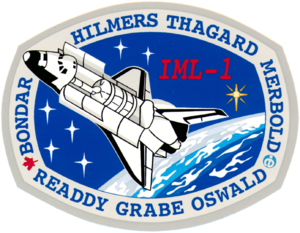
David Carl Hilmers dit Dave Hilmers est un astronaute américain né le 28 janvier 1950.
Roberta Bondar, O.C. est la première astronaute canadienne et la première neurologue dans l'espace. Après plus d'une décennie en tant que chef de médecine aérospatiale, elle devient consultante et conférencière pour les communautés médicales et scientifiques et dans le monde des affaires.
STS-42 est la 14ᵉ mission de la navette spatiale Discovery. Elle utilisa le module Spacelab.